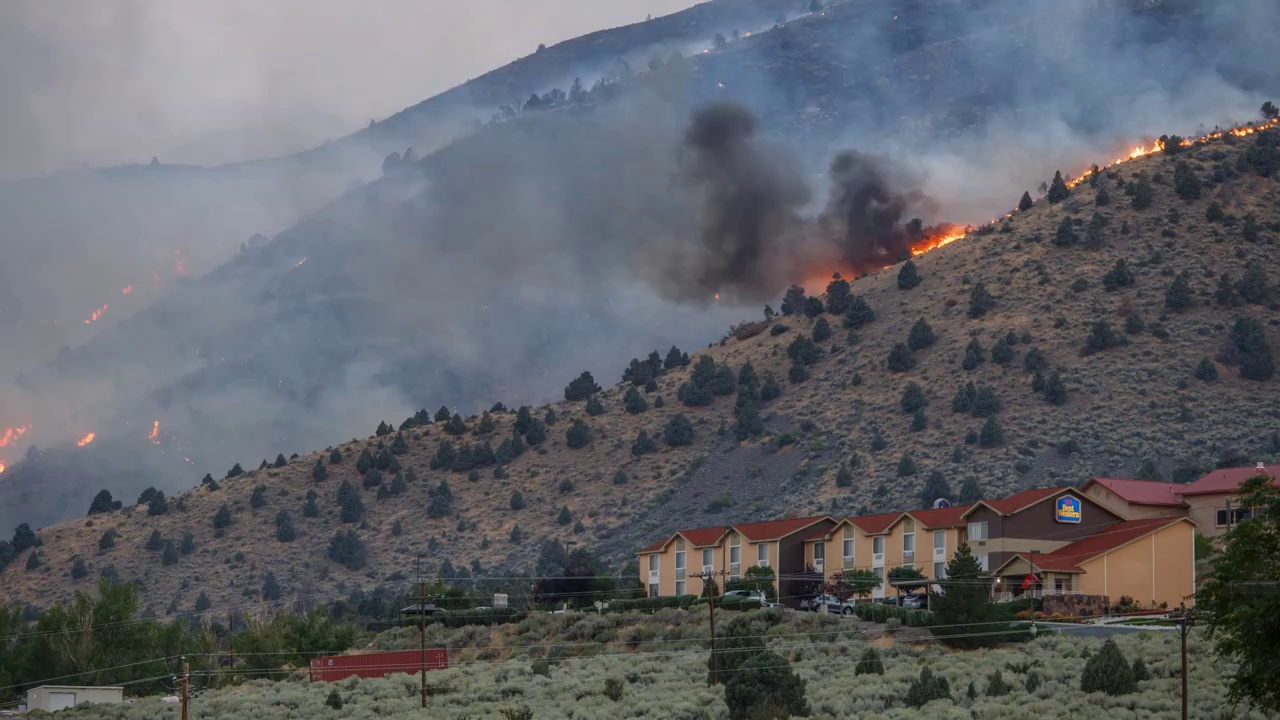
Fire: yes
Smoke: yes